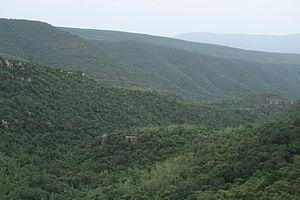
Le parc national de Sri Venkateswara est situé dans l'État de l'Andhra Pradesh en Inde.